Callington Mill

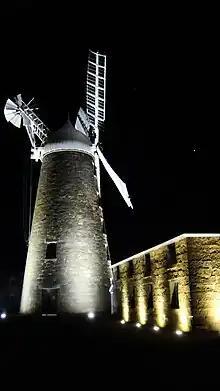
Callington Mill, after restoration in 2010

John Vincent was born in 1779 in Cornwall, England. In 1803 he married in London Susannah Rivers who was the same age. Over the next twenty years the couple had seven children while they were living in England. In 1823 at the age of 44 they decided to move to Tasmania. They immigrated with their children on the ship Elizabeth which arrived in Hobart in 1823. After they came to Tasmania they had two more children.